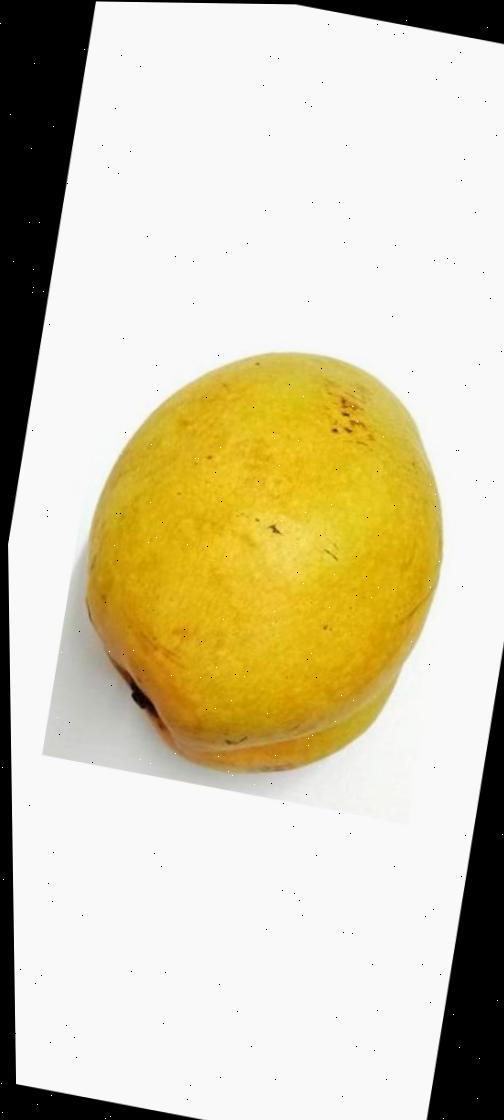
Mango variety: Bari-11